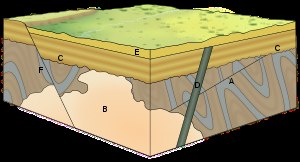
Geologi / Tidsrum / Relativ datering
Blokdiagram med tidsrækkefølge af forskellige processer og bjergarter, idet A er ældst og E er yngst (Regel 2).